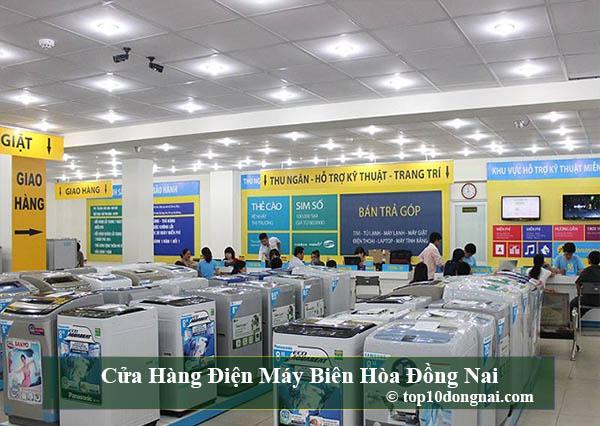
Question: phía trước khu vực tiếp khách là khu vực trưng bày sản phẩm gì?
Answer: khu vực trưng bày máy giặt